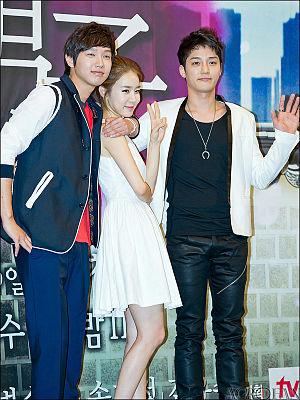
In hyeon-wanghu-ui namja est une série télévisée sud-coréenne sortie en avril 2012 sur TvN ; elle comporte 16 épisodes. L'histoire est un mélange de récit historique, de fantasy, de romance et d'action tournant autour de l'actrice Choi Hee-jin' qui tombe amoureuse d'un "voyageur du temps", Kim Boong-do' issu de la dynastie Joseon''.